Jacob's

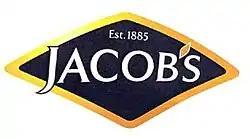
Jacob's "1885" registered trademark used on several lines of biscuits

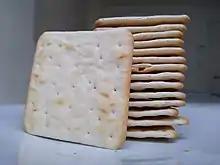
Jacob's cream crackers

Jacob's is an Irish brand name for several lines of biscuits and crackers in Ireland and the United Kingdom. The brand name is owned by the Jacob Fruitfield Food Group, part of Valeo Foods, which produces snacks for the Irish market. The brand name is used under licence by United Biscuits, part of Pladis and by Mondelez International in Asia (which acquired Groupe Danone's biscuit division and with it, the rights to Jacob's biscuit brand in Asia).